Chocolate-coated marshmallow treats

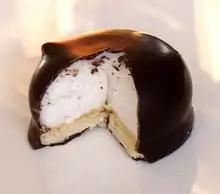
Canadian Whippet

Whippets are produced in Cambridge, Ontario, Canada, by Dare Foods. Théophile Viau first manufactured these as "Empire" biscuits in Montreal, and introduced them at a hockey game in Westmount in 1901, but in 1927, in order to lower costs, he removed the vanilla and renamed the product "Whippets". They are currently available with both dark chocolate and milk chocolate coatings, and twelve varieties of flavors.